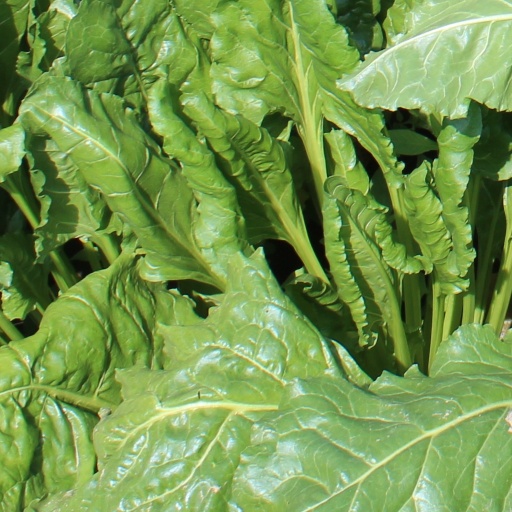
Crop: sugar beet